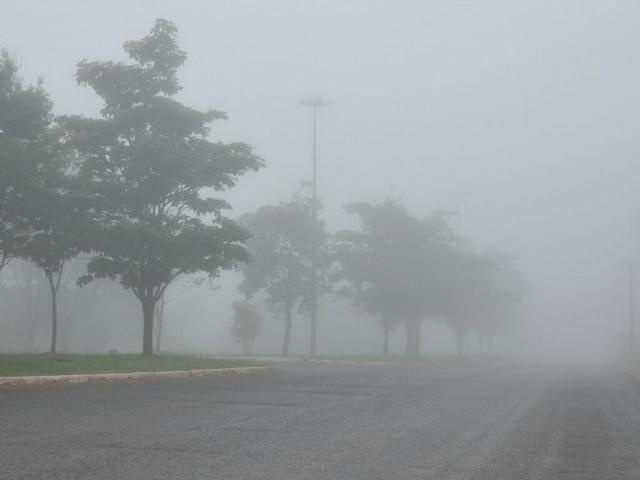
Fire: no
Smoke: no